Gayles, North Yorkshire

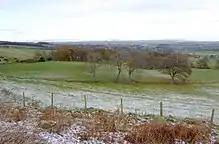
Swinery Wood from above Gayles

The village is from London and from the county town of Northallerton. The closest settlements are Kirby Hill, Dalton and Ravensworth. Other local villages are Newsham, East Layton, West Layton, Gilling West and Hartforth. Gayles is above sea level. Gayles is approximately south of the A66 major road which runs from east of Middlesbrough to Workington in Cumbria. Gayles has one minor road running straight through the centre of the village, the Slip Inn Bank. Gayles is situated 11.9 miles from Greta Bridge, 12.1 miles from Richmond, 14.6 miles from Scotch Corner and 19.3 miles from Barnard Castle.